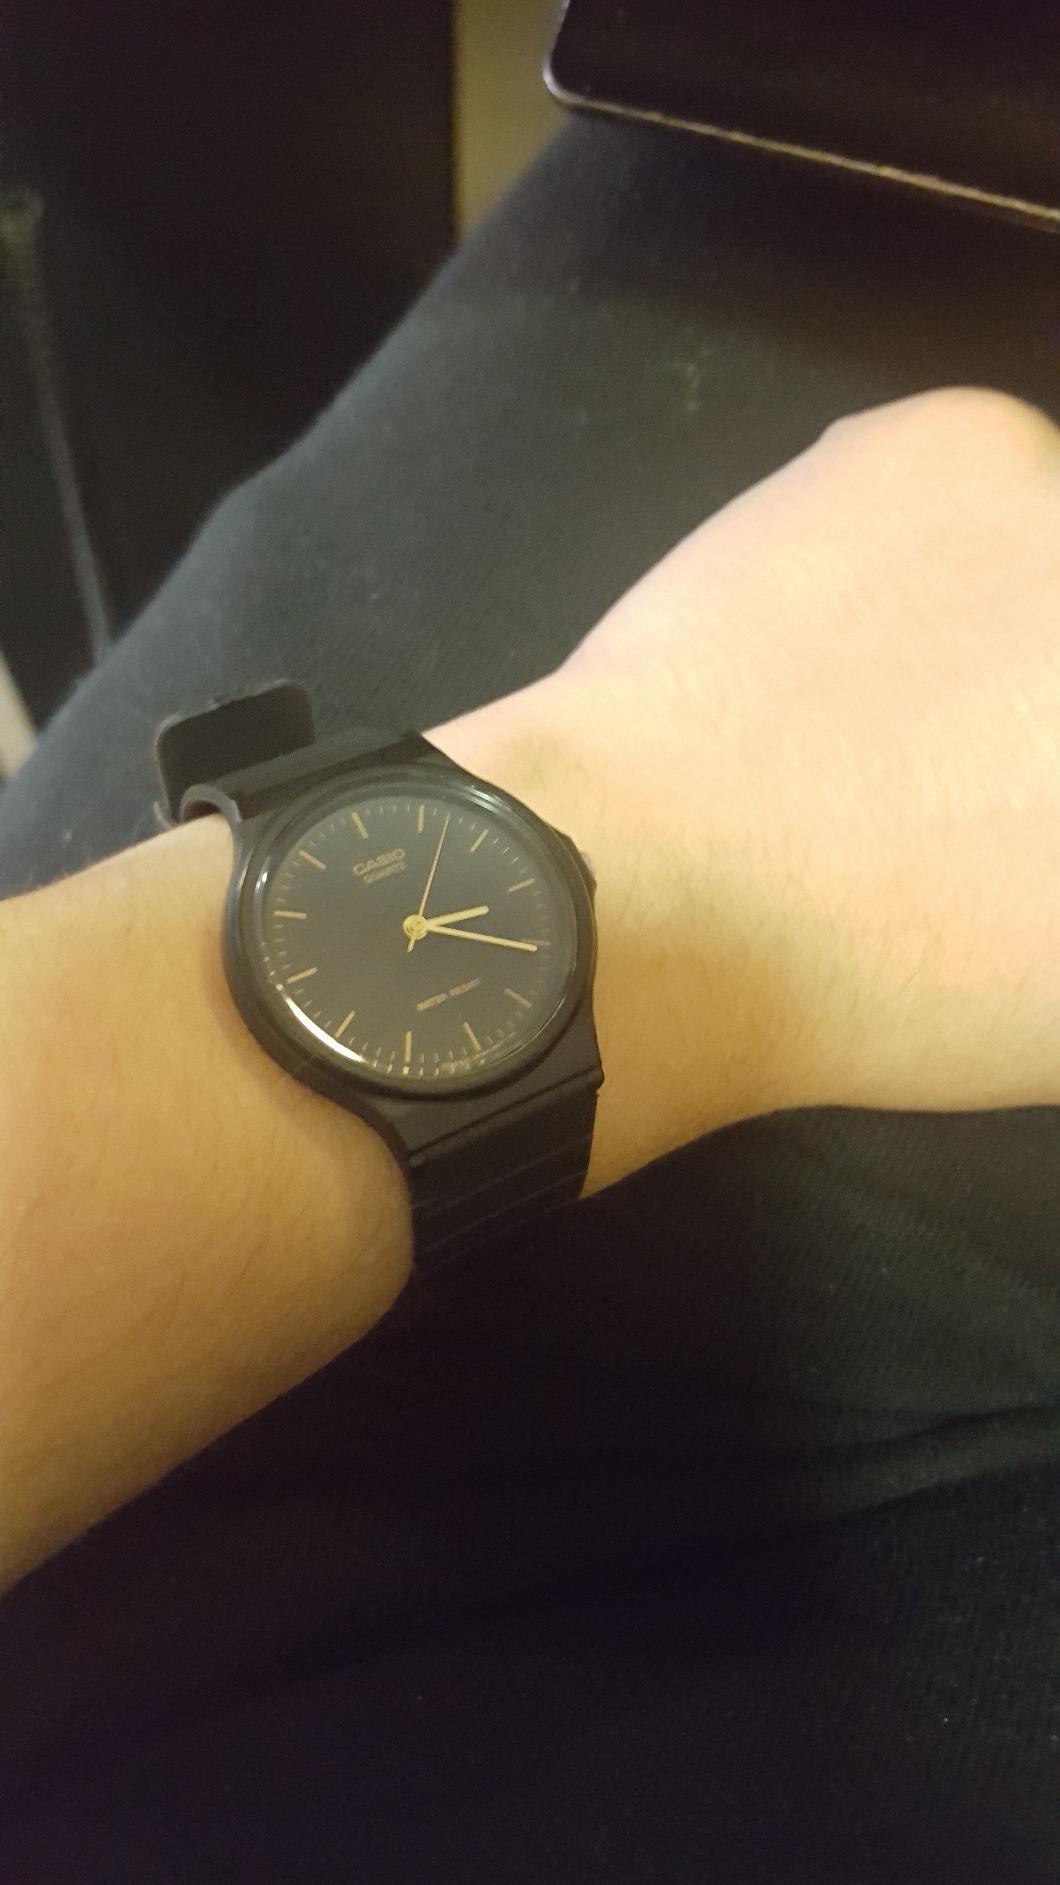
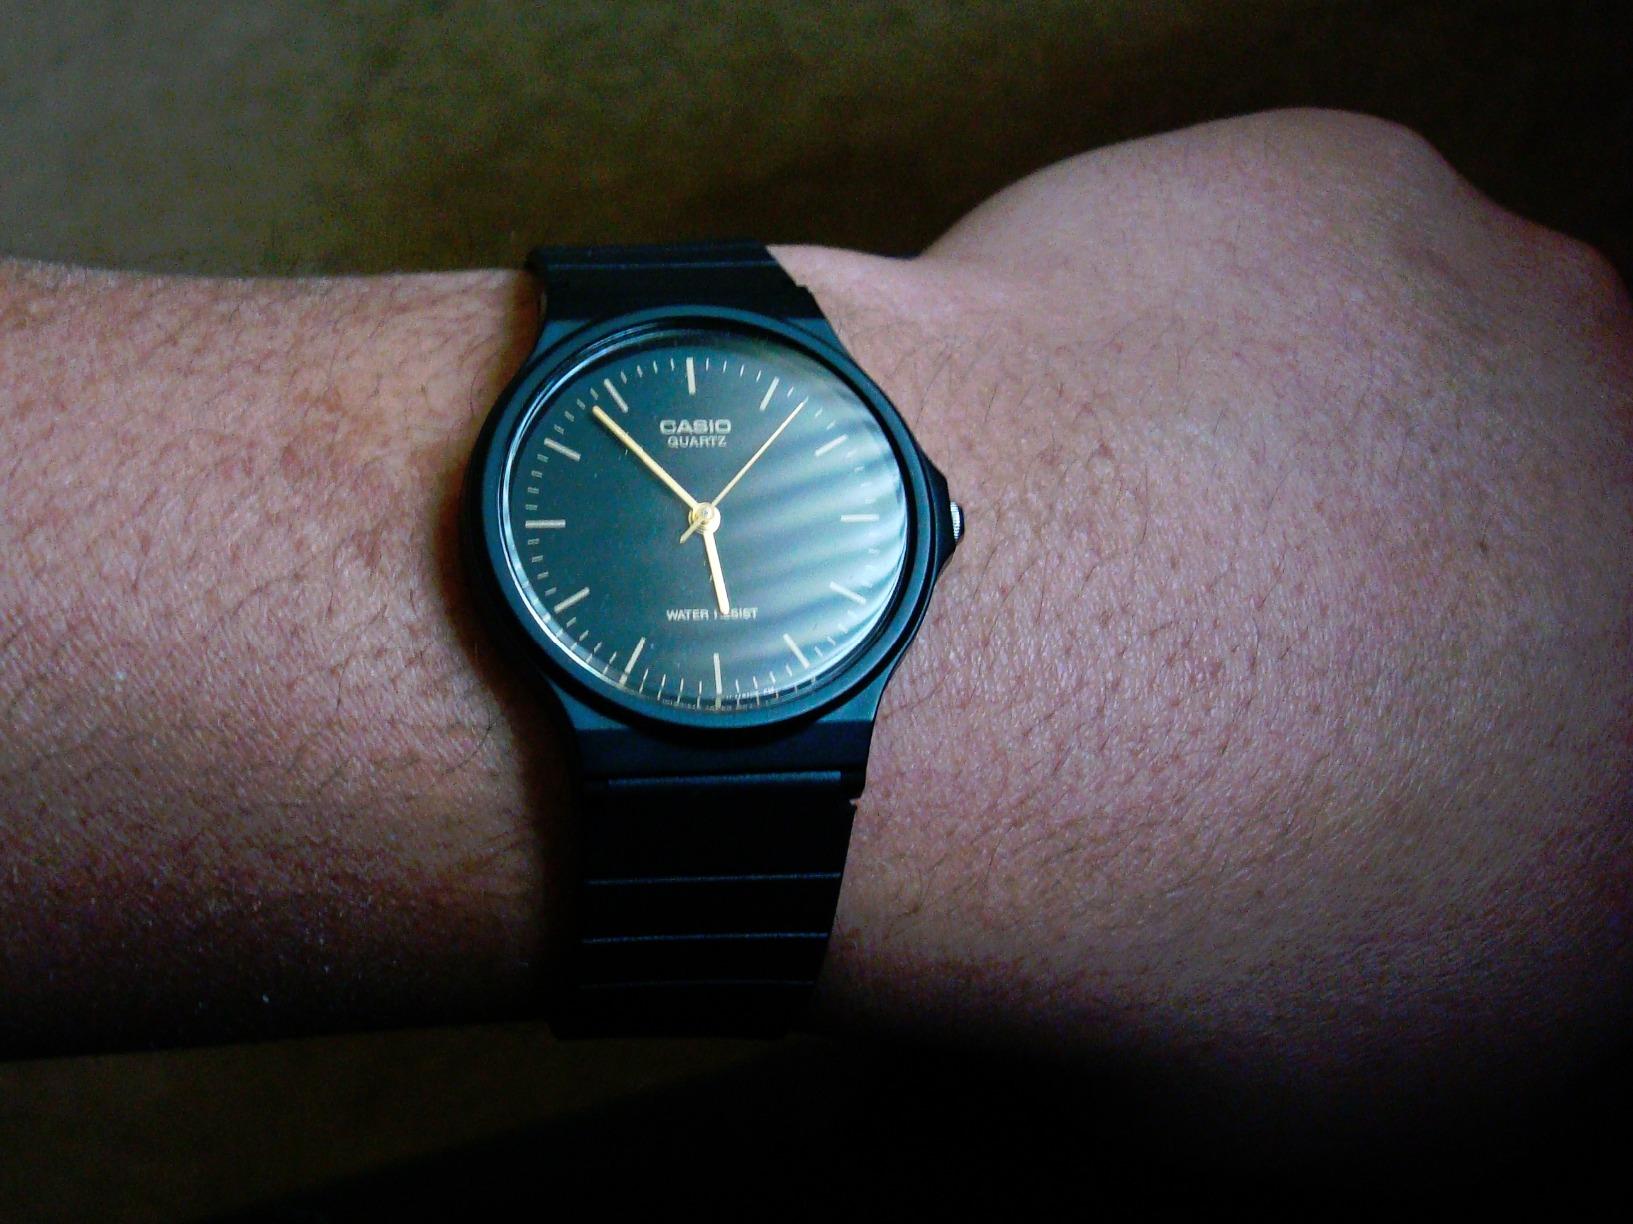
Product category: accessories_watch
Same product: yes